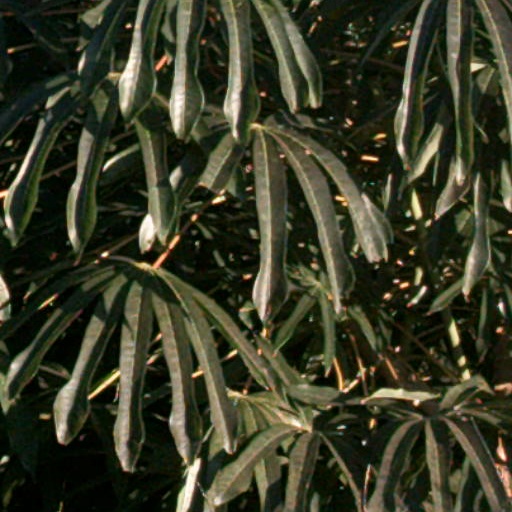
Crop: cassava